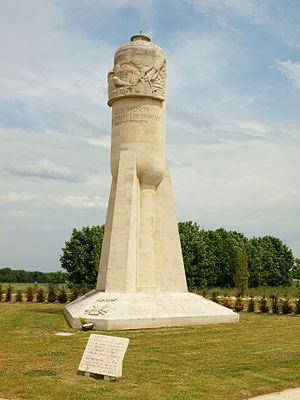
Jardin mémorial du Moulin de Laffaux (Aisne, France)
L'histoire sur le territoire de la future Picardie, créée à la fin du XVᵉ siècle, remonte au Paléolithique, époque où les hommes de la Préhistoire s'installèrent sur les terrasses alluviales de la vallée de la Somme. Elle se poursuivit au Néolithique, époque où l'on se sédentarisa et cultiva la terre. À l'âge du fer, les Celtes vinrent s'installer dans cette région puis ce fut la conquête romaine et l'entrée de ce territoire dans l'histoire écrite. Avec les invasions barbares du Vᵉ siècle, une nouvelle période commença, le Moyen Âge, mais ce n'est qu'à la fin du XIᵉ siècle que le mot « Picard » apparut pour la première fois dans un texte : Guillaume le Picard mourut au cours de la Première croisade, en 1098. « Picard » désigna des hommes avant de désigner un territoire. Au XIIIᵉ siècle, il y avait une « nation picarde » à l'Université de Paris.
La liste des mémoriaux de la Première Guerre mondiale en France répertorie les monuments et mémoriaux ainsi que les stèles qui honorent la mémoire des morts aux combats, des victimes de bombardements ou d’exactions de l'ennemi ainsi que celle de personnels de santé, de chefs militaires ou politiques pendant la Grande Guerre. Cette liste de prend pas en compte les monuments aux morts communaux.
Laffaux est une commune française située dans le département de l'Aisne, en région Hauts-de-France.
Le Moulin de Laffaux est un lieu-dit situé sur le territoire de la commune de Laffaux, dans le département de l'Aisne qui fut un des hauts lieux de la Première Guerre mondiale et de la Bataille de France au début de la Seconde Guerre mondiale. C'est aujourd'hui un lieu de mémoire où ont été rassemblés divers monuments commémoratifs des deux conflits mondiaux.